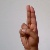
The image shows a hand gesture representing the letter 'U' in Indian Sign Language.